Highgrove, Stamford

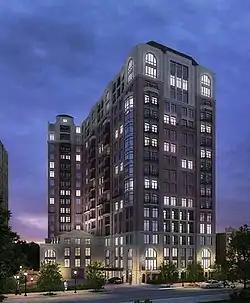
Highgrover at night in 2010

Highgrove is an 18-story luxury high-rise in Stamford, Connecticut. Designed by Robert A.M. Stern, the Dean of Architecture at Yale University, Highgrove consists of 92 residences. Highgrove is located on Forest and Grove Street in Downtown Stamford.